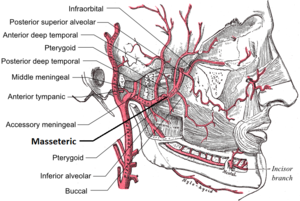
L'artère massétérique est une branche du deuxième segment de l'artère maxillaire. Elle vascularise le muscle masséter.